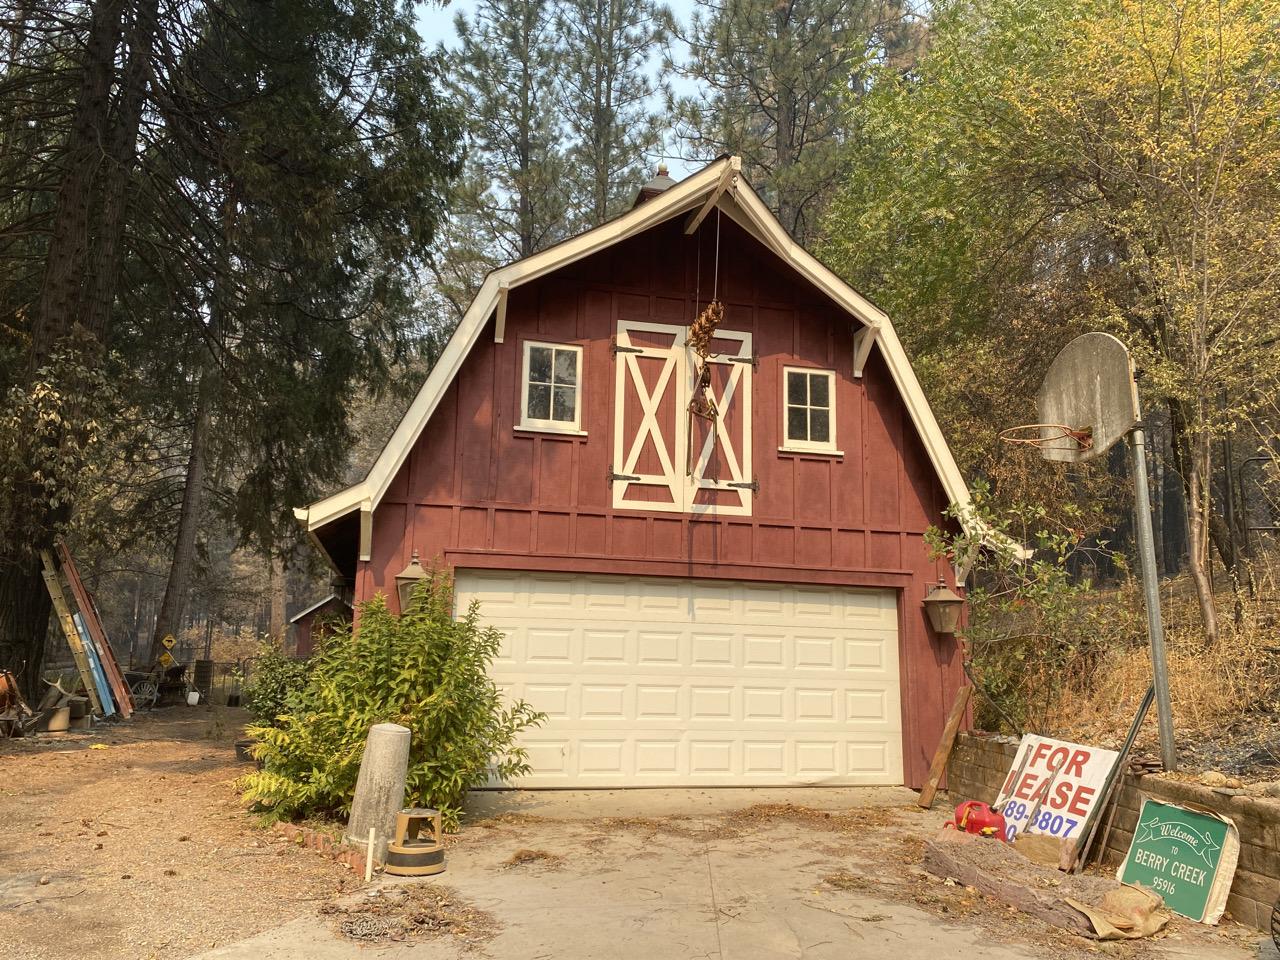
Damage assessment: no_damage